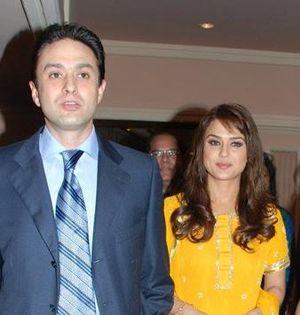
Les Kings XI Punjab sont une franchise indienne de cricket basée à Mohali, dans le Punjab. Fondée en 2008, elle fait partie de l'Indian Premier League et participe la même année à la première édition de cette compétition jouée au format Twenty20 et organisée par l'instance dirigeante du cricket en Inde, le Board of Control for Cricket in India.